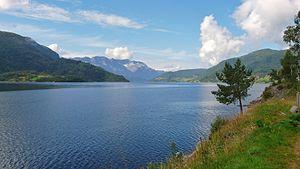
Le fjord Førde est un fjord dans le comté de Vestland en Norvège.